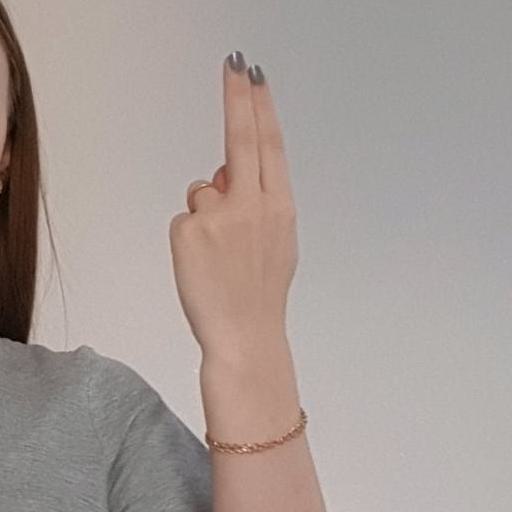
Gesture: two_up_inverted